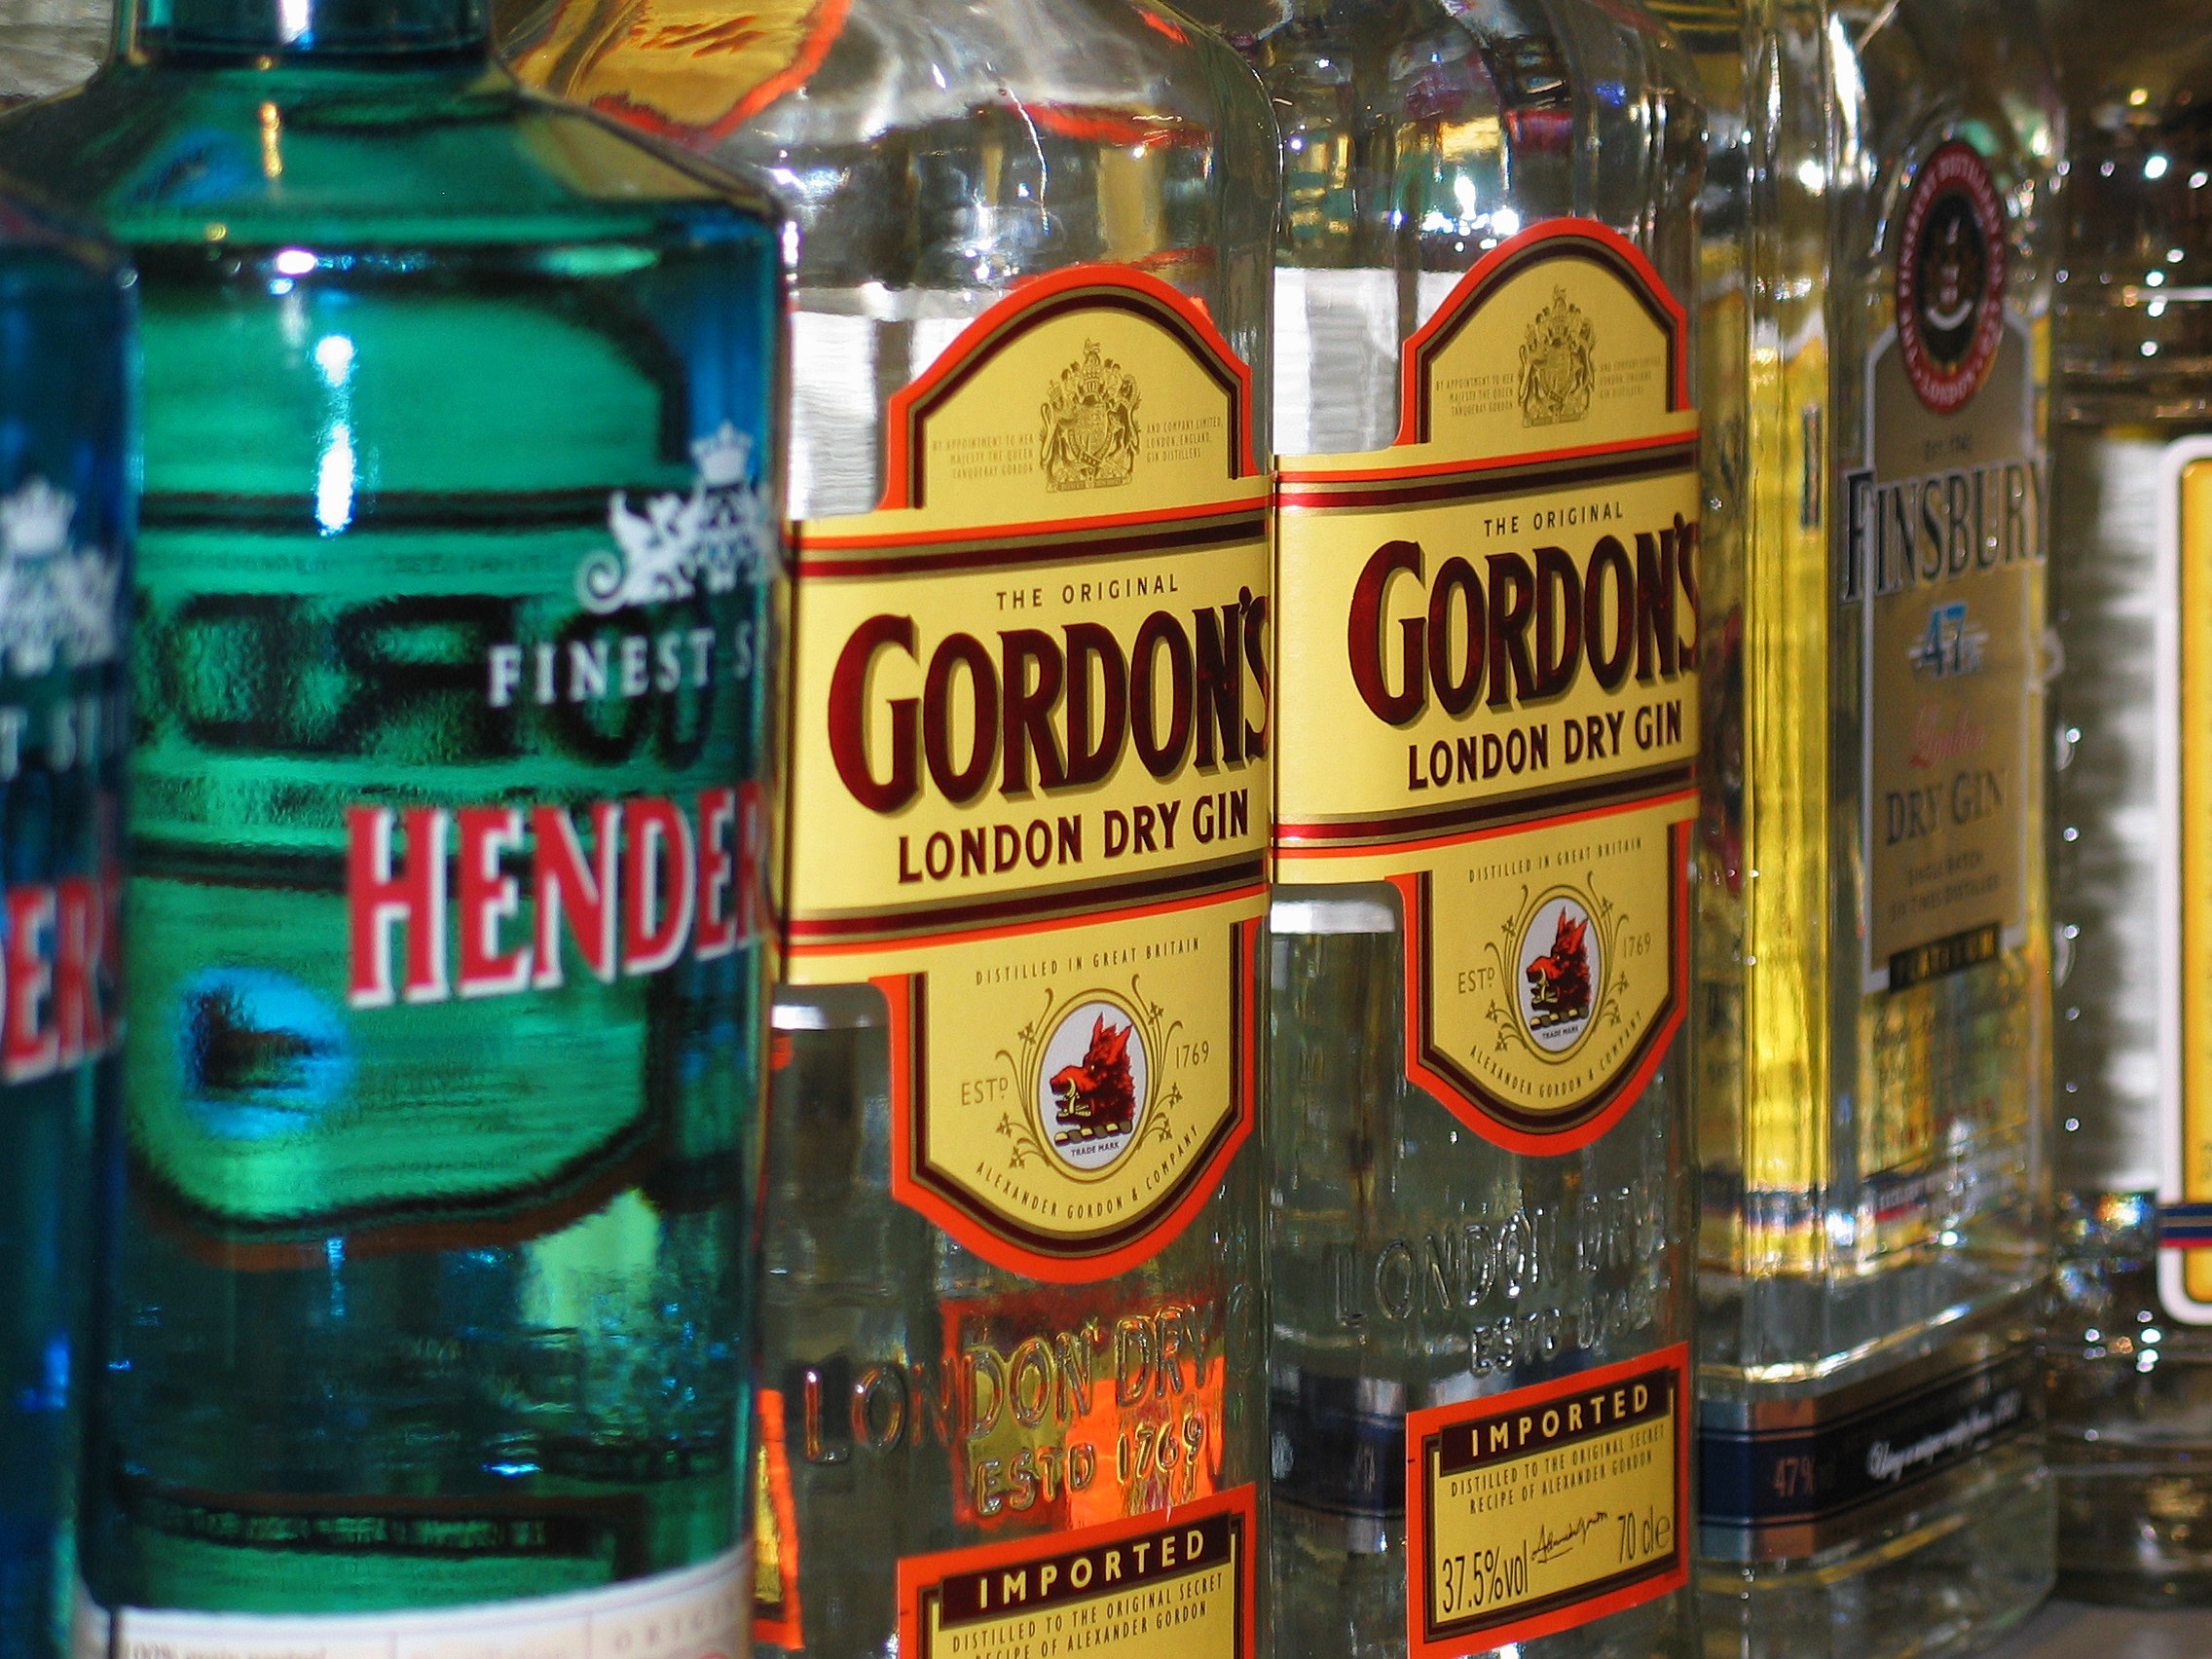
restaurant, bar, counter, shop, drink, shelf, bottle, club, leisure, beer, alcohol, cocktail, celebrate, alcoholic, transparent, bottles, party, culture, beer bottle, whisky, mix, sale, spirit, liqueur, gastronomy, service, pub, gin, taste, night life, going out, alcoholic beverage, alcohol sales, glass bottles, mixed drink, cocktail bar, gin and tonic, distilled beverage